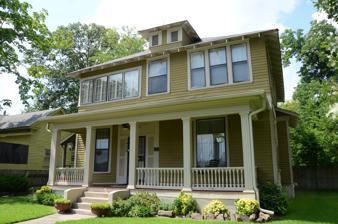
Building: Thornton House (Little Rock, Arkansas)
Country: United States of America
Year built: 1906
Historic house in Arkansas, United States United States historic place Thornton House U.S. National Register of Historic Places Location in Arkansas Show map of Arkansas Location in United States Show map of the United States Location 1420 W. 15th St., Little Rock, Arkansas Coordinates 34°44′12″N 92°17′20″W / 34.73667°N 92.28889°W / 34.73667; -92.28889 Area less than one acre Built 1906 ( 1906 ) Architectural style Bungalow/craftsman MPS Historically Black Properties in Little Rock's Dunbar School Neighborhood MPS NRHP reference No. 99000543 Added to NRHP May 28, 1999 The Thornton House is a historic house at 1420 West 15th Street in Little Rock, Arkansas .  It is a two-story wood-frame American Foursquare house with a dormered hip roof, weatherboard siding, and a single-story porch across the front.  Its roof and dormer have exposed rafter ends in the Craftsman style, and the porch is supported by fluted square columns with spindled balustrades between.  The oldest portion of the house is a small cottage, built about 1896 and subsequently enlarged several times.  It is prominent as the home in the early 20th century of Dr. John Thornton, a prominent African-American physician, and also briefly of Charlotte E. Stephens, the city's first African-American teacher. The house was listed on the National Register of Historic Places in 1999. See also National Register of Historic Places listings in Little Rock, Arkansas References